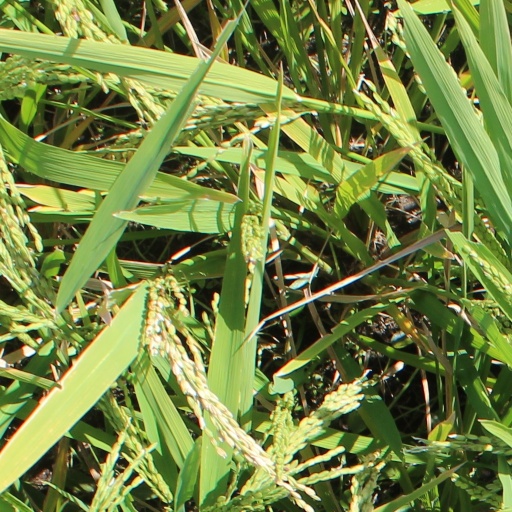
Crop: rice